Kostanayev House

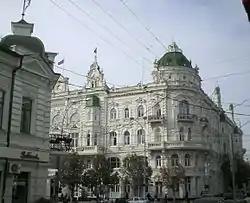
Rostov City Hall, with the corner of the Kostanayev House to the left

Before the revolution of 1917, the house was owned by members of the Kostanayev family. Between 1914 and 1917, the building housed the G. V. and K. Berezhnov trading house.